Ricardo Sanchez

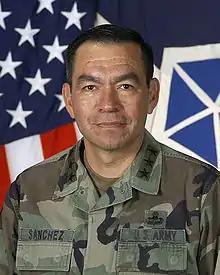
Sanchez in 2004

Ricardo Sanchez (born September 9, 1953) is a former lieutenant general in the United States Army.